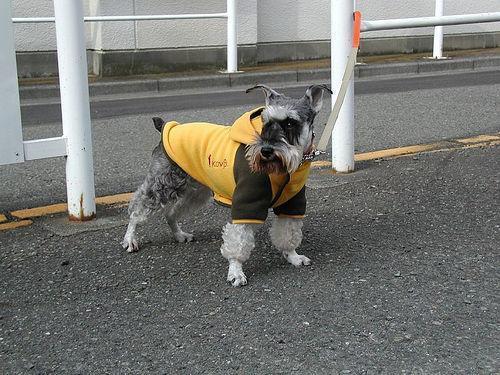
miniature_schnauzer